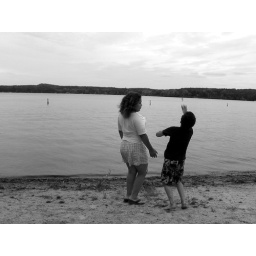
My children throughing stones in the river in Altoona Wisconsin.